Robert J. Cindrich

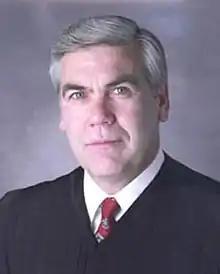

Robert James Cindrich (born September 22, 1943) is a former United States district judge of the United States District Court for the Western District of Pennsylvania and a former federal judicial nominee to the United States Court of Appeals for the Third Circuit.